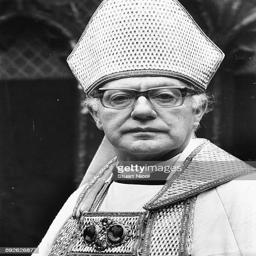
portrait of the new archbishop of religious leader